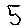
Label: 5